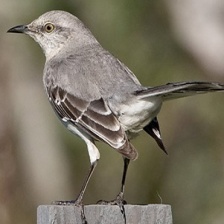
Species: NORTHERN MOCKINGBIRD
Scientific name: MIMUS POLYGLOTTOS